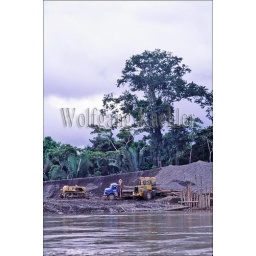
Ecuador, amazon basin, near coca, rio napo, road being built through rain forest